Fahmi Fadzil

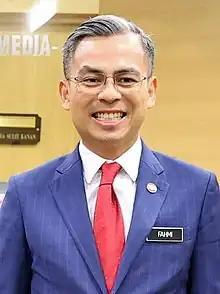
Fahmi in 2023

Ahmad Fahmi bin Mohamed Fadzil (born 4 February 1981) is a Malaysian politician, former actor and writer serving as the Minister of Communications since December 2023. A member of People's Justice Party (PKR), he has been Member of Parliament for Lembah Pantai since May 2018. Fahmi also serves as the government spokesperson for Anwar Ibrahim cabinet.